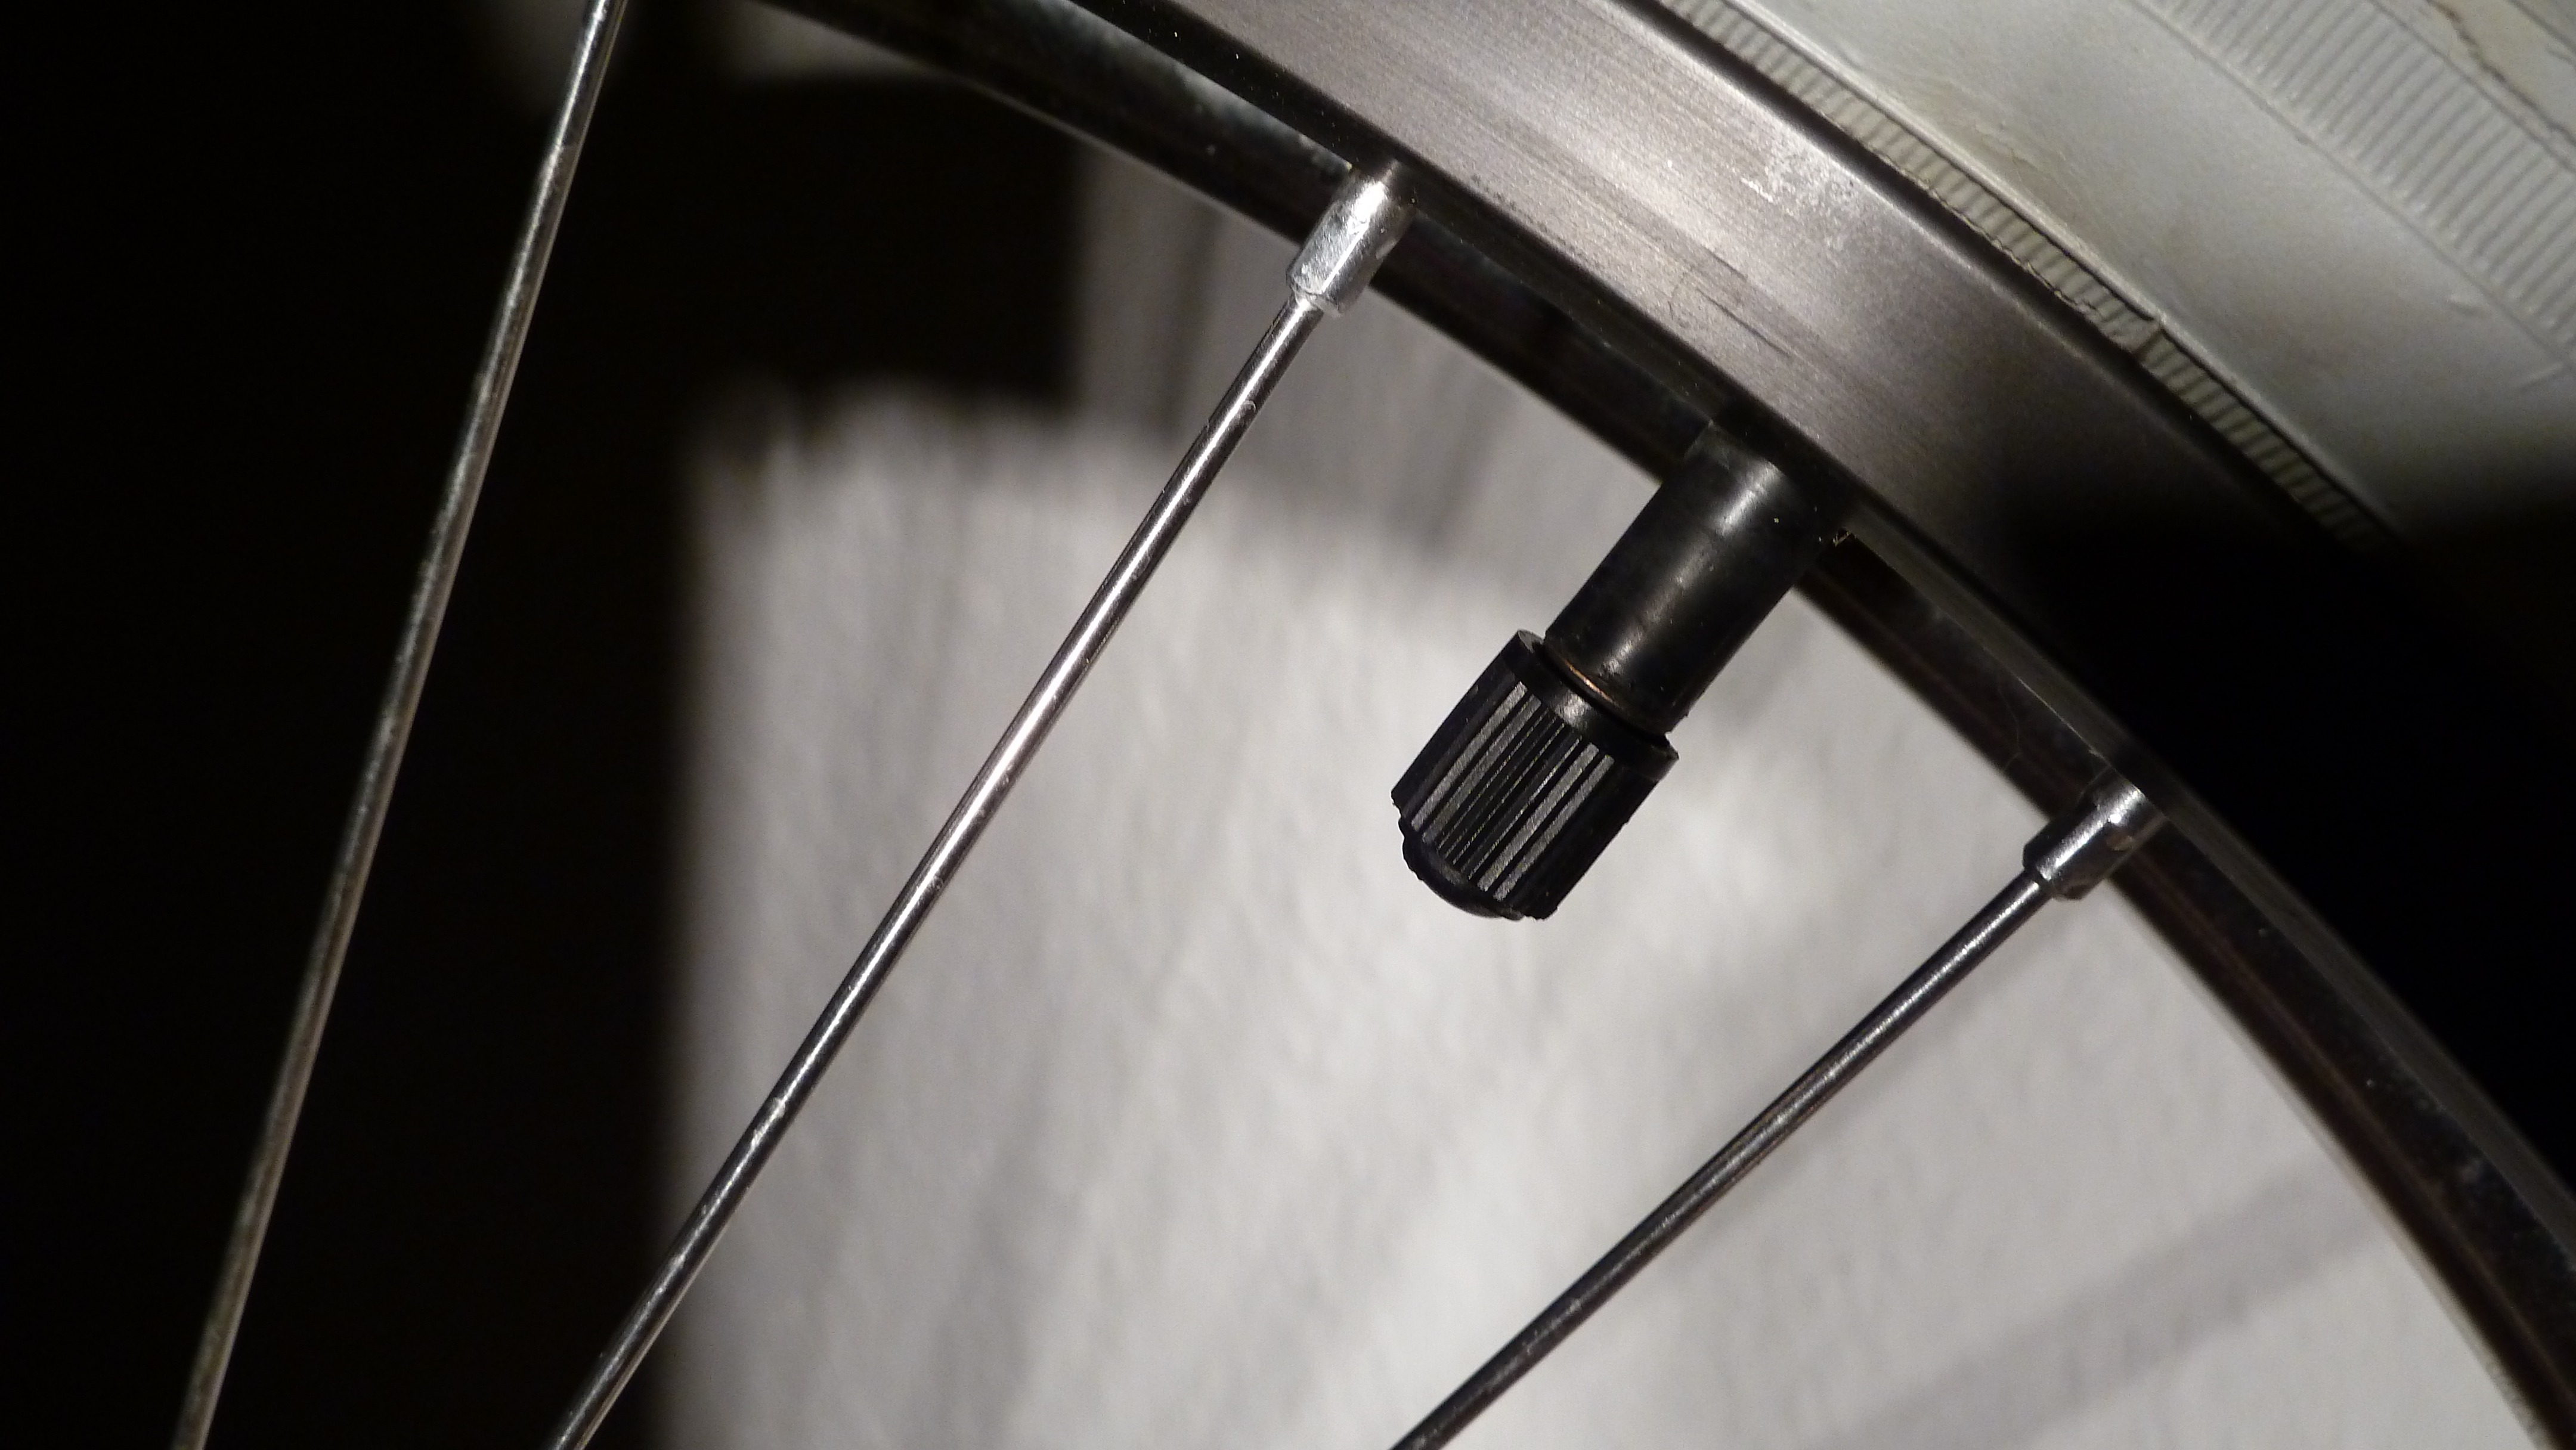
light, white, wheel, bicycle, line, mast, black, shape, valve, mature, string instrument, valve cap